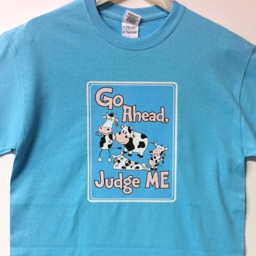
a clever shirt for high school students competing this is just too freaking cute !